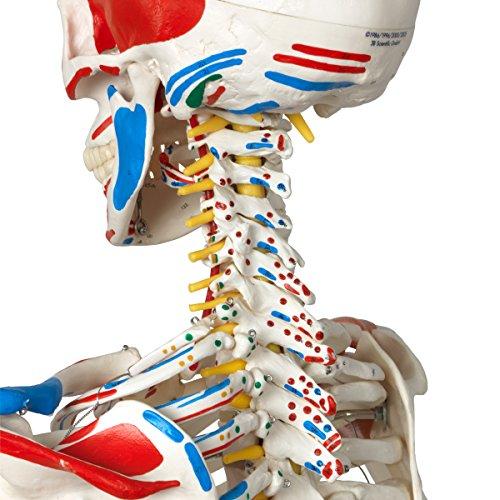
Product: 3B Scientific A13 Sam the Super Skeleton w/ pelvic roller stand - 3B Smart Anatomy
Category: Industrial & Scientific | Professional Medical Supplies | Examination Supplies & Consumables
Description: All standard benefits of a 3B Scientific Skeleton Model.
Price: $629.00
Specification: Item Weight:         26.9 pounds    |Shipping Weight: 29.3 pounds (View shipping rates and policies)|ASIN: B005EI8BUO|Item model number: A13|    #6600    in Science Kits & Toys    |    #1481    in Medical Examination Supplies & Consumables    |    #9675    in Science Education Supplies